Thomas Jefferson

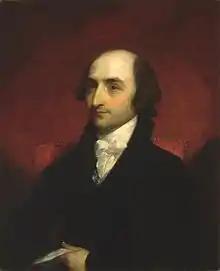
Albert Gallatin, Jefferson's Treasury Secretary, depicted in a portrait by Gilbert Stuart

Jefferson was sworn in as president by Chief Justice John Marshall at the new Capitol in Washington, D.C., on March 4, 1801. His inauguration was not attended by outgoing President Adams. In contrast to his two predecessors, Jefferson exhibited a dislike of formal etiquette. Plainly dressed, he chose to walk alongside friends to the Capitol from his nearby boardinghouse instead of arriving by carriage. His inaugural address struck a note of reconciliation and commitment to democratic ideology, declaring, "We have been called by different names brethren of the same principle. We are all Republicans, we are all Federalists." Ideologically, he stressed "equal and exact justice to all men", minority rights, and freedom of speech, religion, and press. He said that a free and republican government was "the strongest government on earth." He nominated moderate Republicans to his cabinet: James Madison as secretary of state, Henry Dearborn as secretary of war, Levi Lincoln as attorney general, and Robert Smith as secretary of the navy.